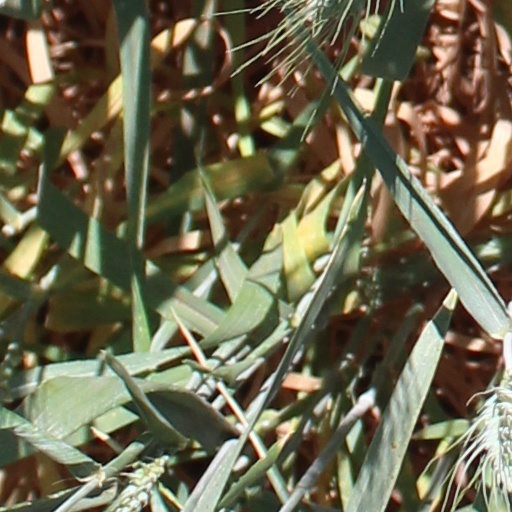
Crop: wheat